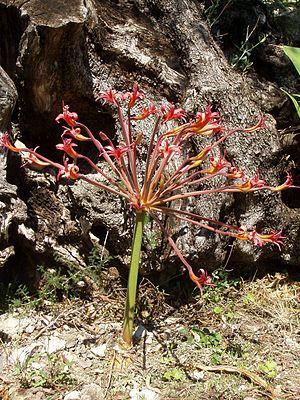
Le genre Brunsvigia regroupe des angiospermes de la famille des Amaryllidacées. Il comporte approximativement vingt espèces originaires de l'Afrique australe.